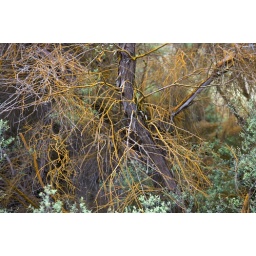
Many of the trees and shrubs in the park were covered in this red lichen, possibly due to the sulphur in the air.